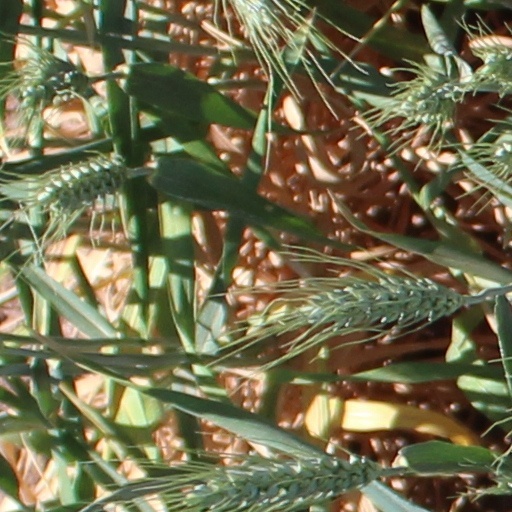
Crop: wheat